Ventanas

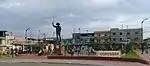
13 de Abril Park

Ventanas lives up to its nickname of 'Maize Capital of Ecuador', with a monument erected at the entrance to the city, in the La Y sector. The reinforced concrete structure welcomes tourists and recalls the attachment of the inhabitants to the grass